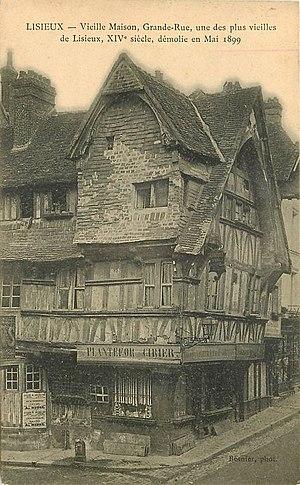
La maison médiévale du 14e siècle à Lisieux, Calvados. C'est un Manoir à pans de bois en encorbellement aux façades à colombages. Elle est connue sous le nom de «
Lisieux est une commune française située dans le département du Calvados en région Normandie et peuplée de 20 318 habitants appelés Lexoviens et Lexoviennes.